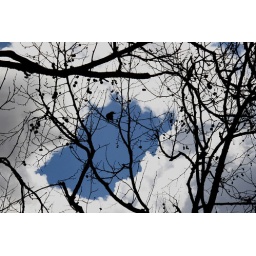
Crow in blue sky back-drop